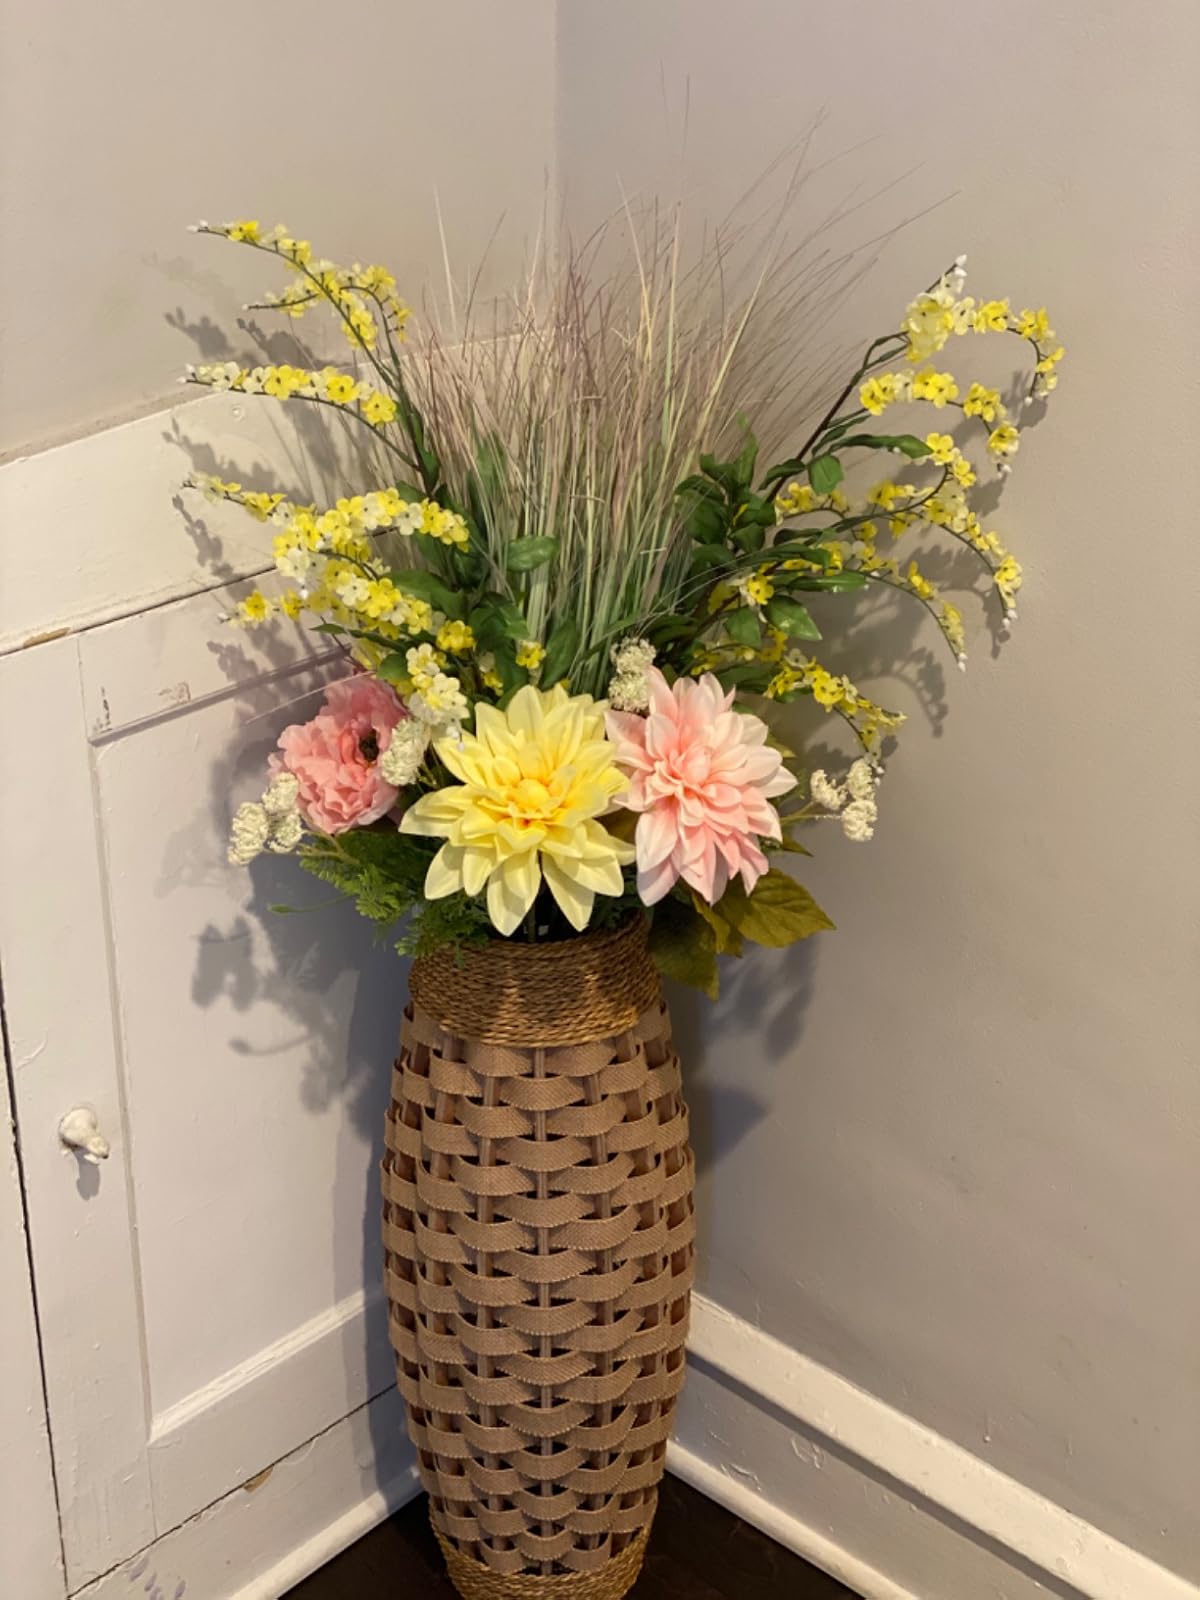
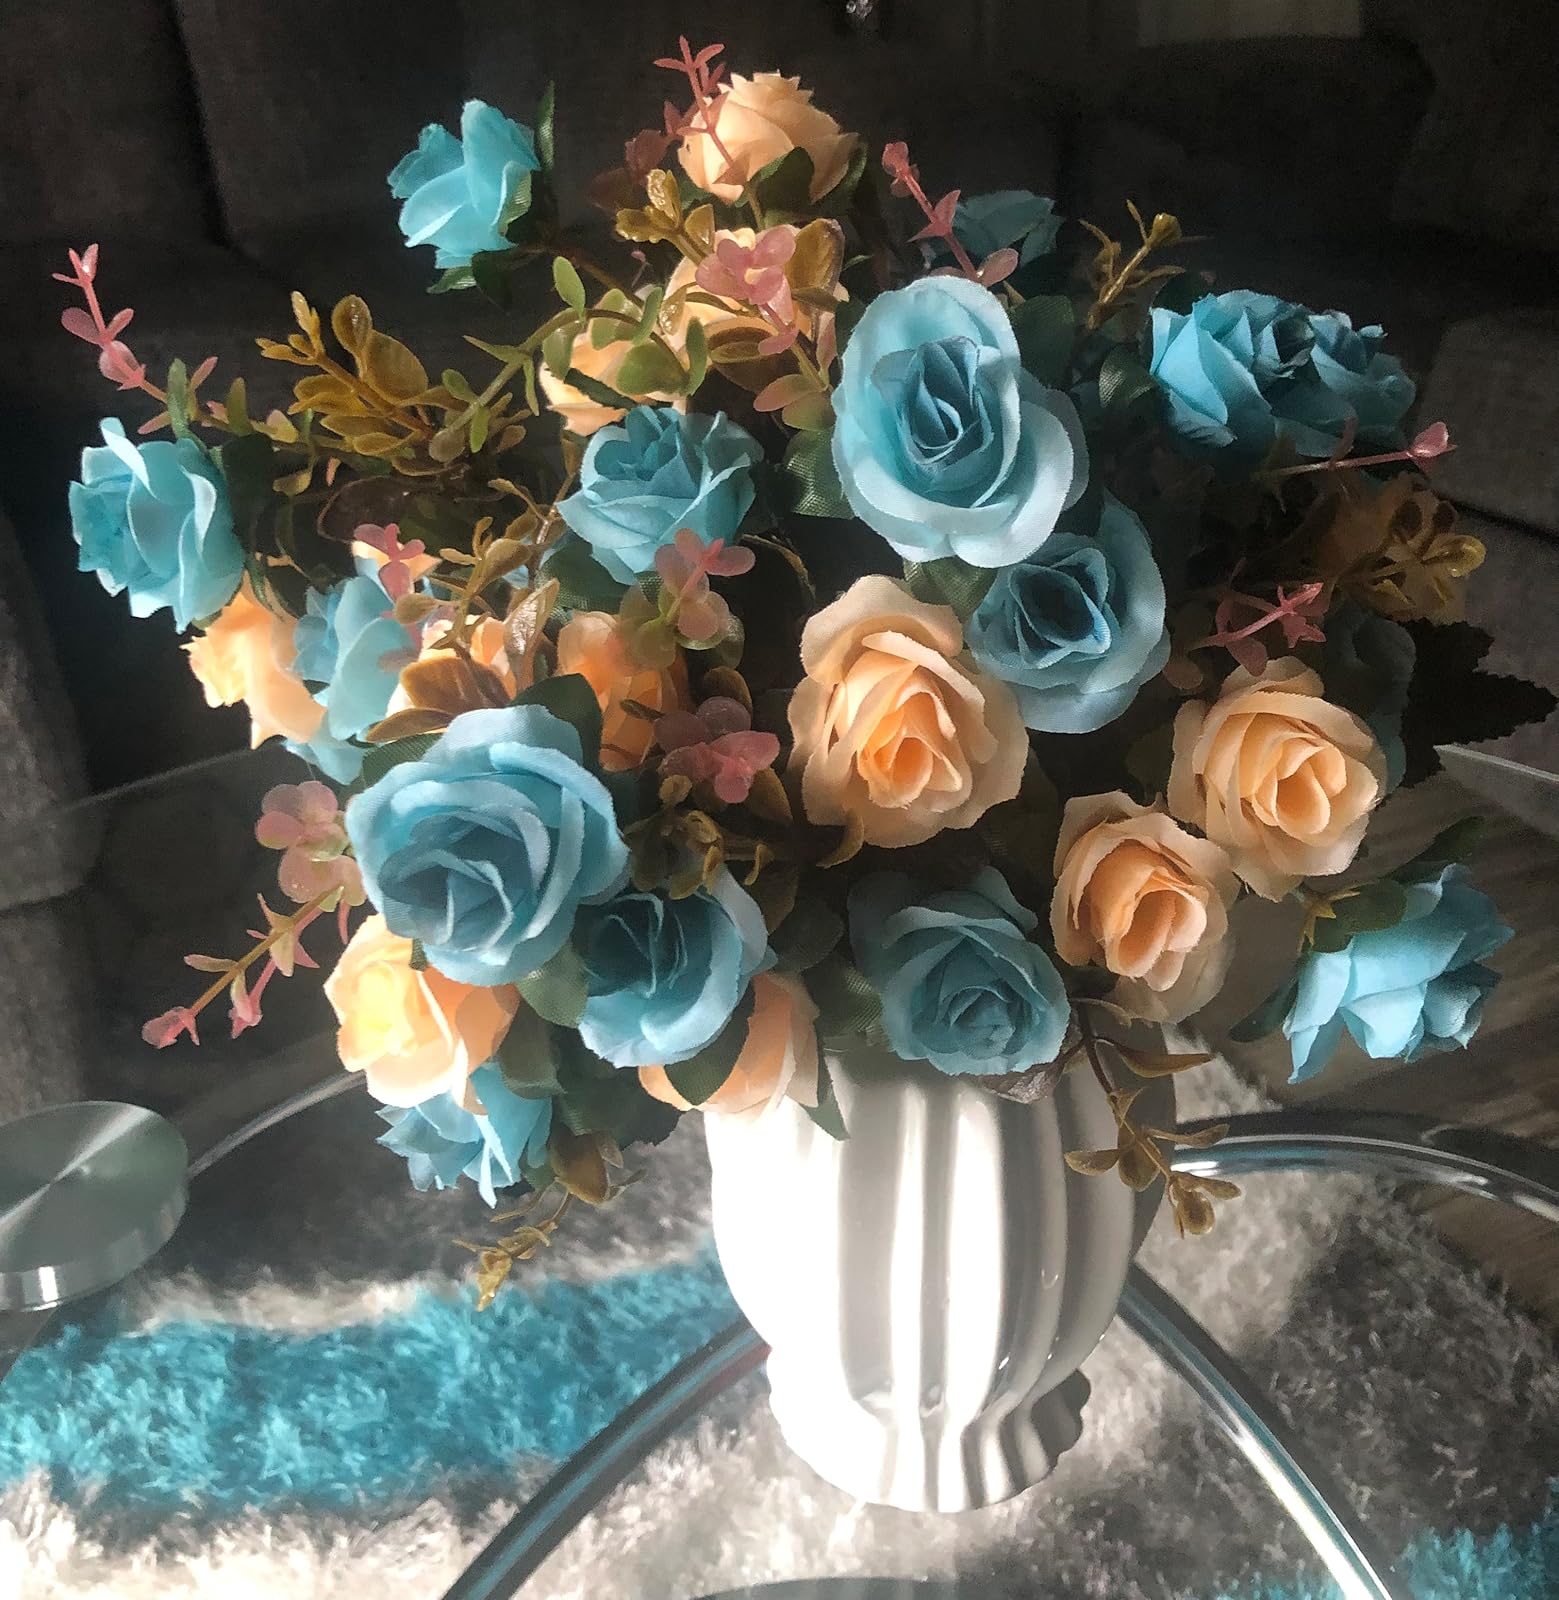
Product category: vase
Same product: no